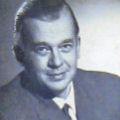
Age: 61